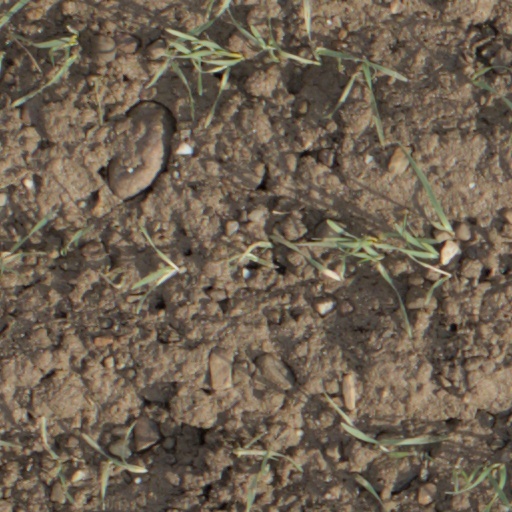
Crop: wheat